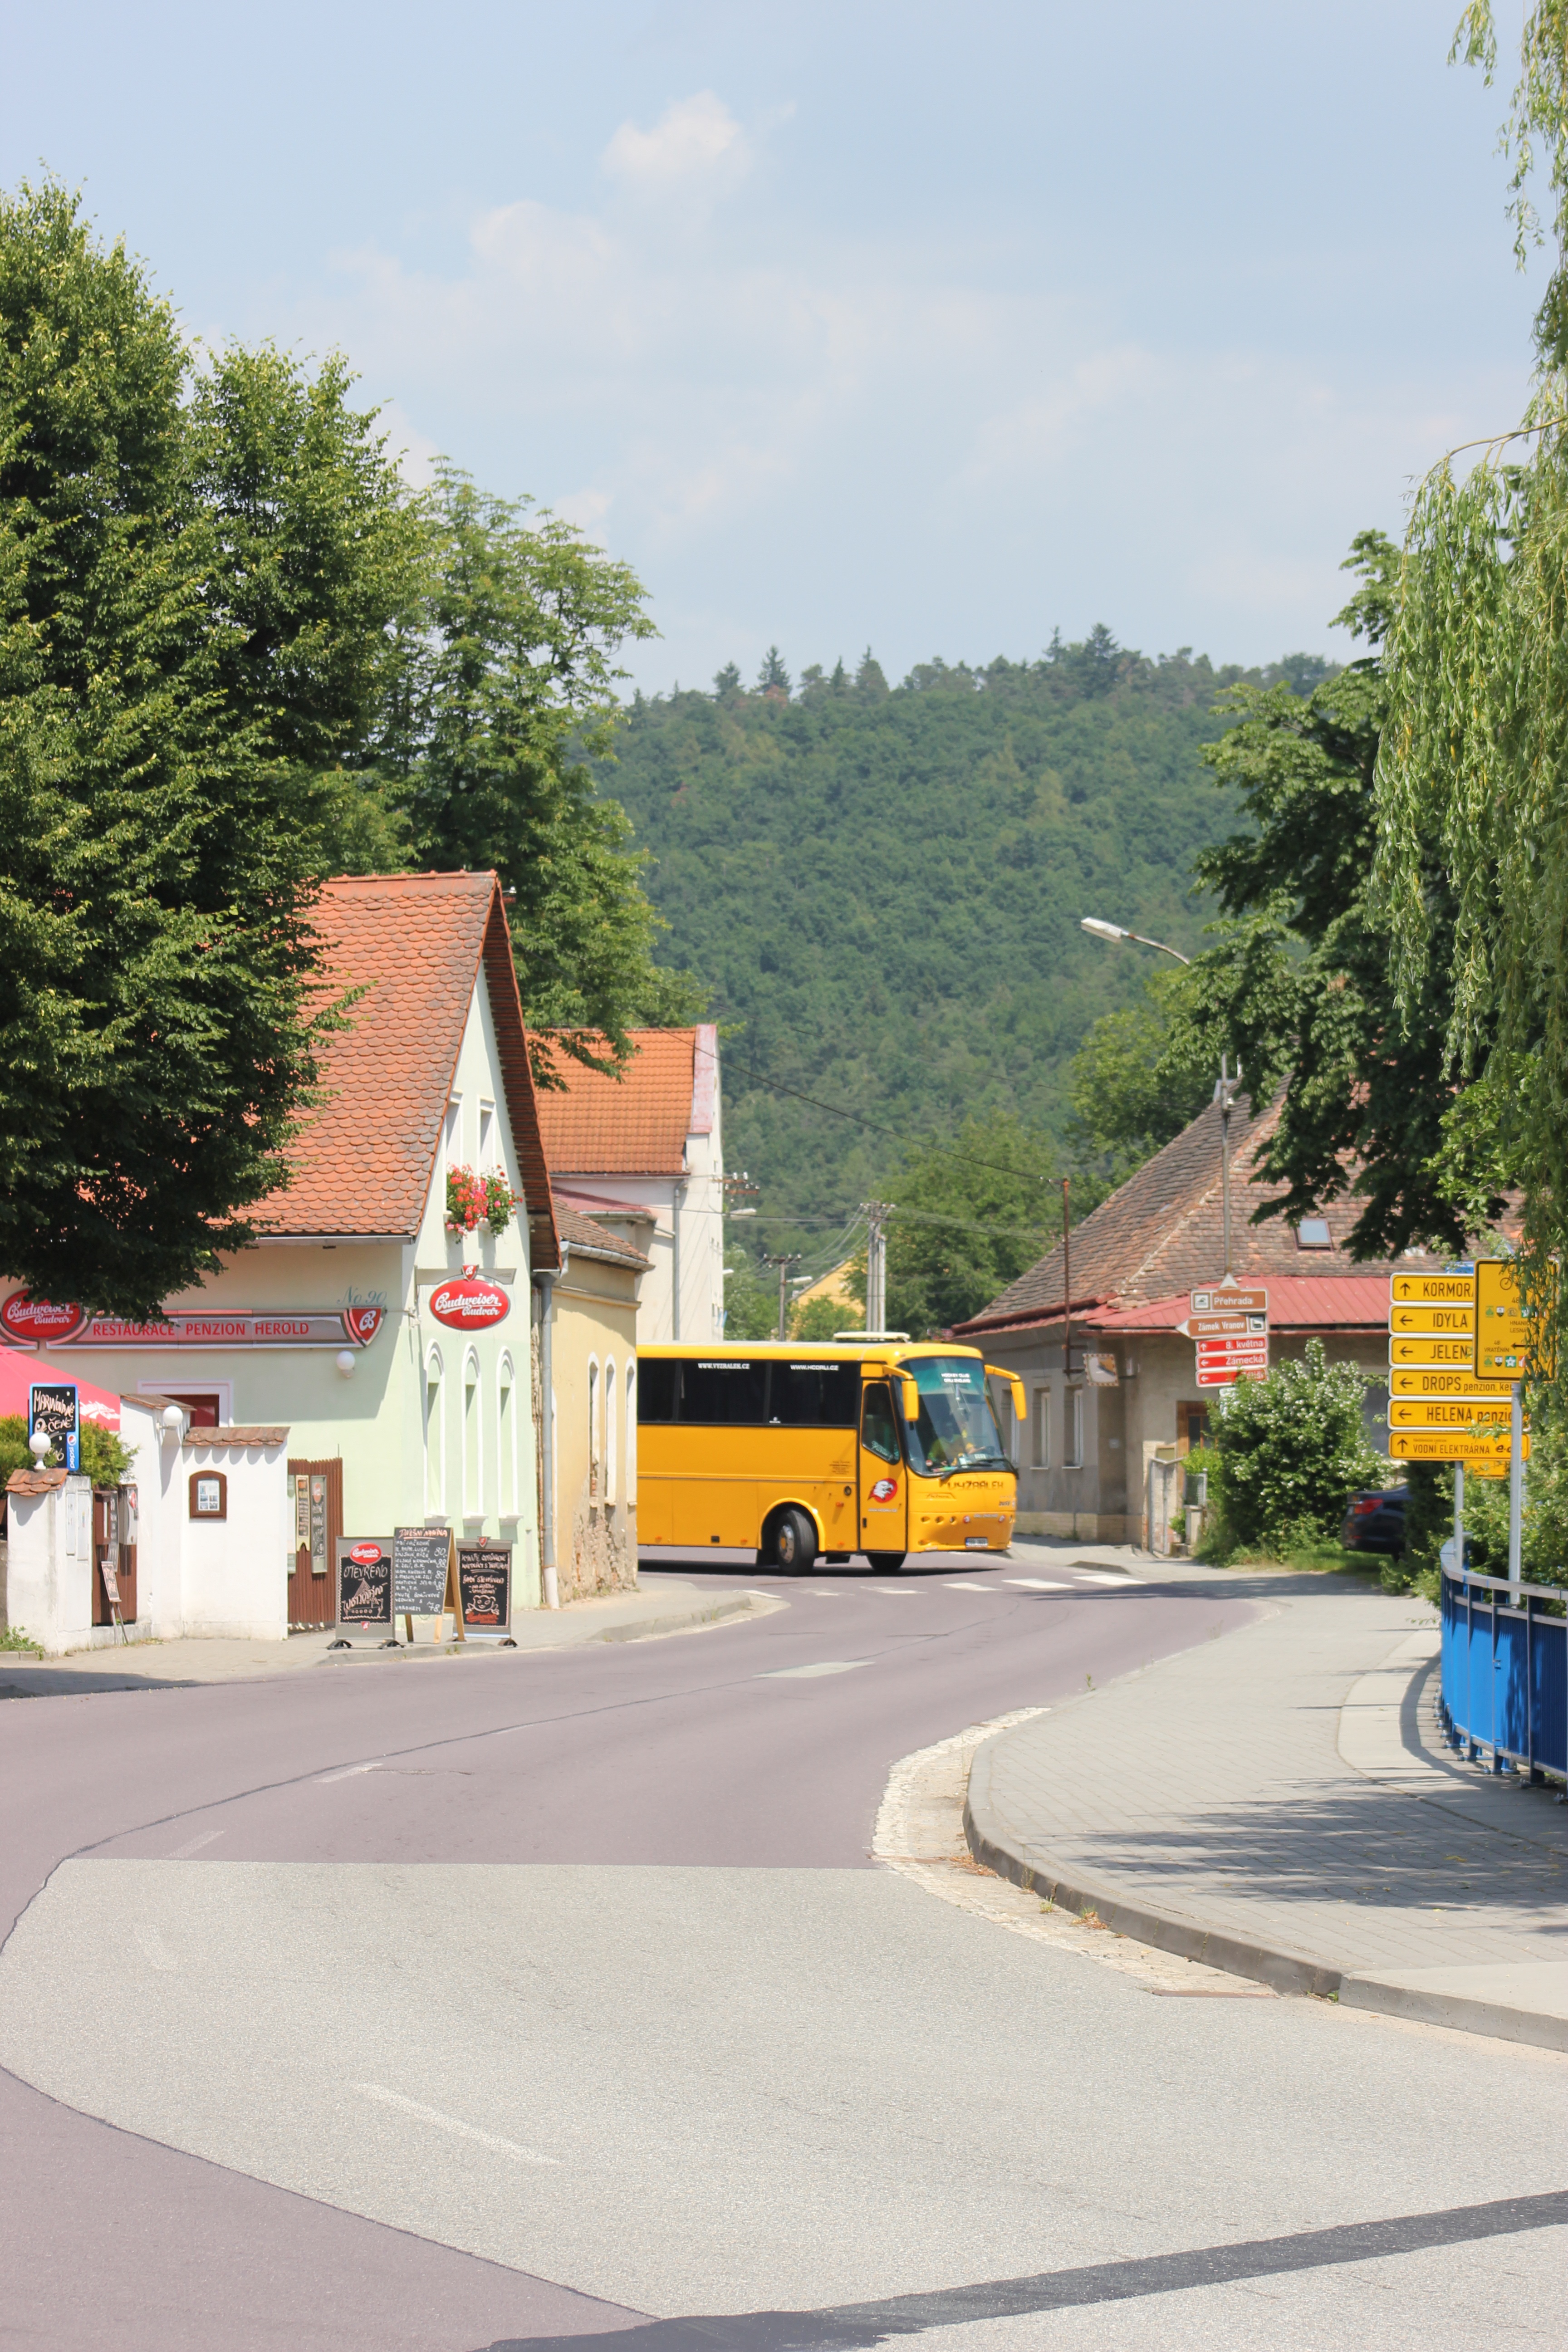
architecture, road, traffic, street, town, city, downtown, vacation, travel, transport, suburb, park, public space, outdoors, bus, infrastructure, czech republic, neighbourhood, residential area, human settlement